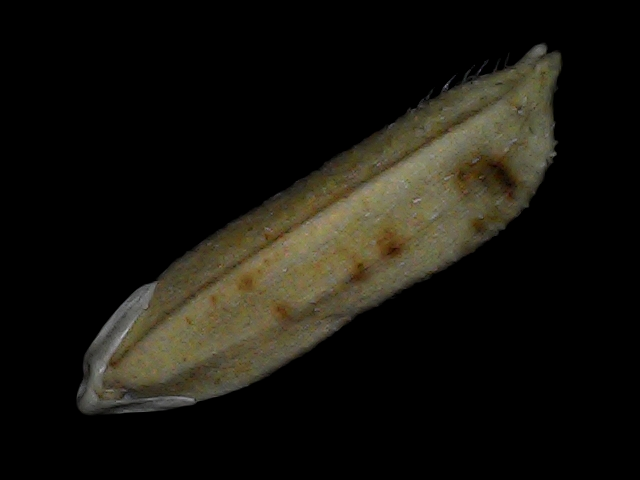
Rice variety: Bd87